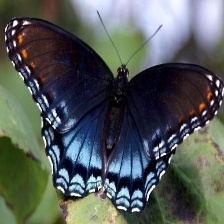
Species: RED SPOTTED PURPLE
Butterfly family (ImageNet category): admiral